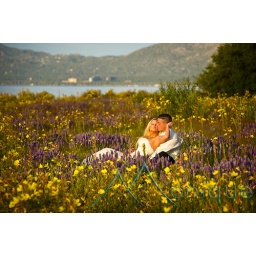
Kristin and DIrk trash the dress shoot at Kiva beach in South Lake Tahoe